Elida Reyna

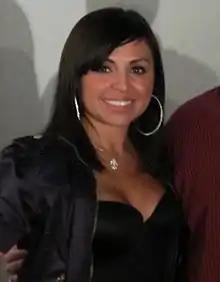
November 11, 2010 – Elida Reyna won a LATIN Grammy Award.

Elida Reyna (born August 17, 1972), also known as Elida, is a Mexican American Tejano music singer.